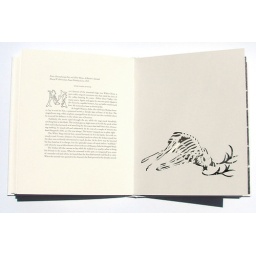
The Wondrous Stag. Book thesis on the characterization of female and male characters in western &amp;amp; eastern folktales.